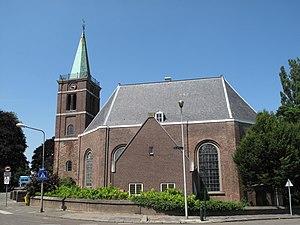
Sliedrecht est un village et une commune néerlandaise, en province de Hollande-Méridionale.